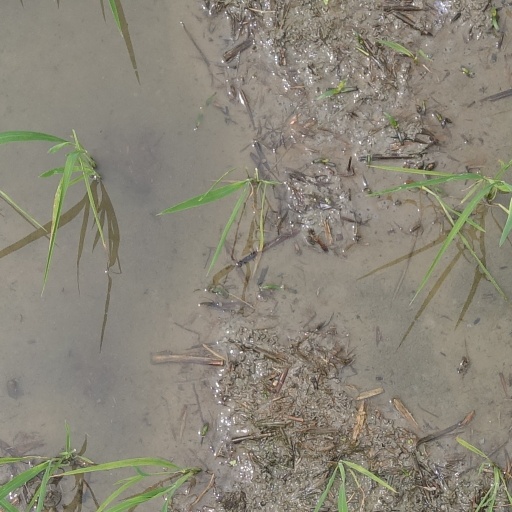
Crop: rice